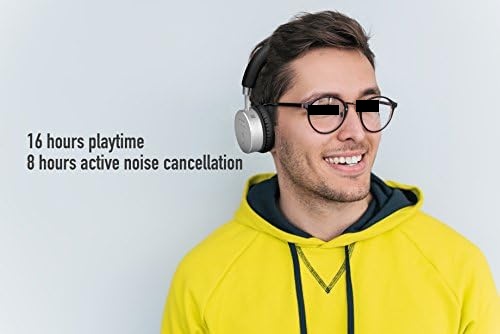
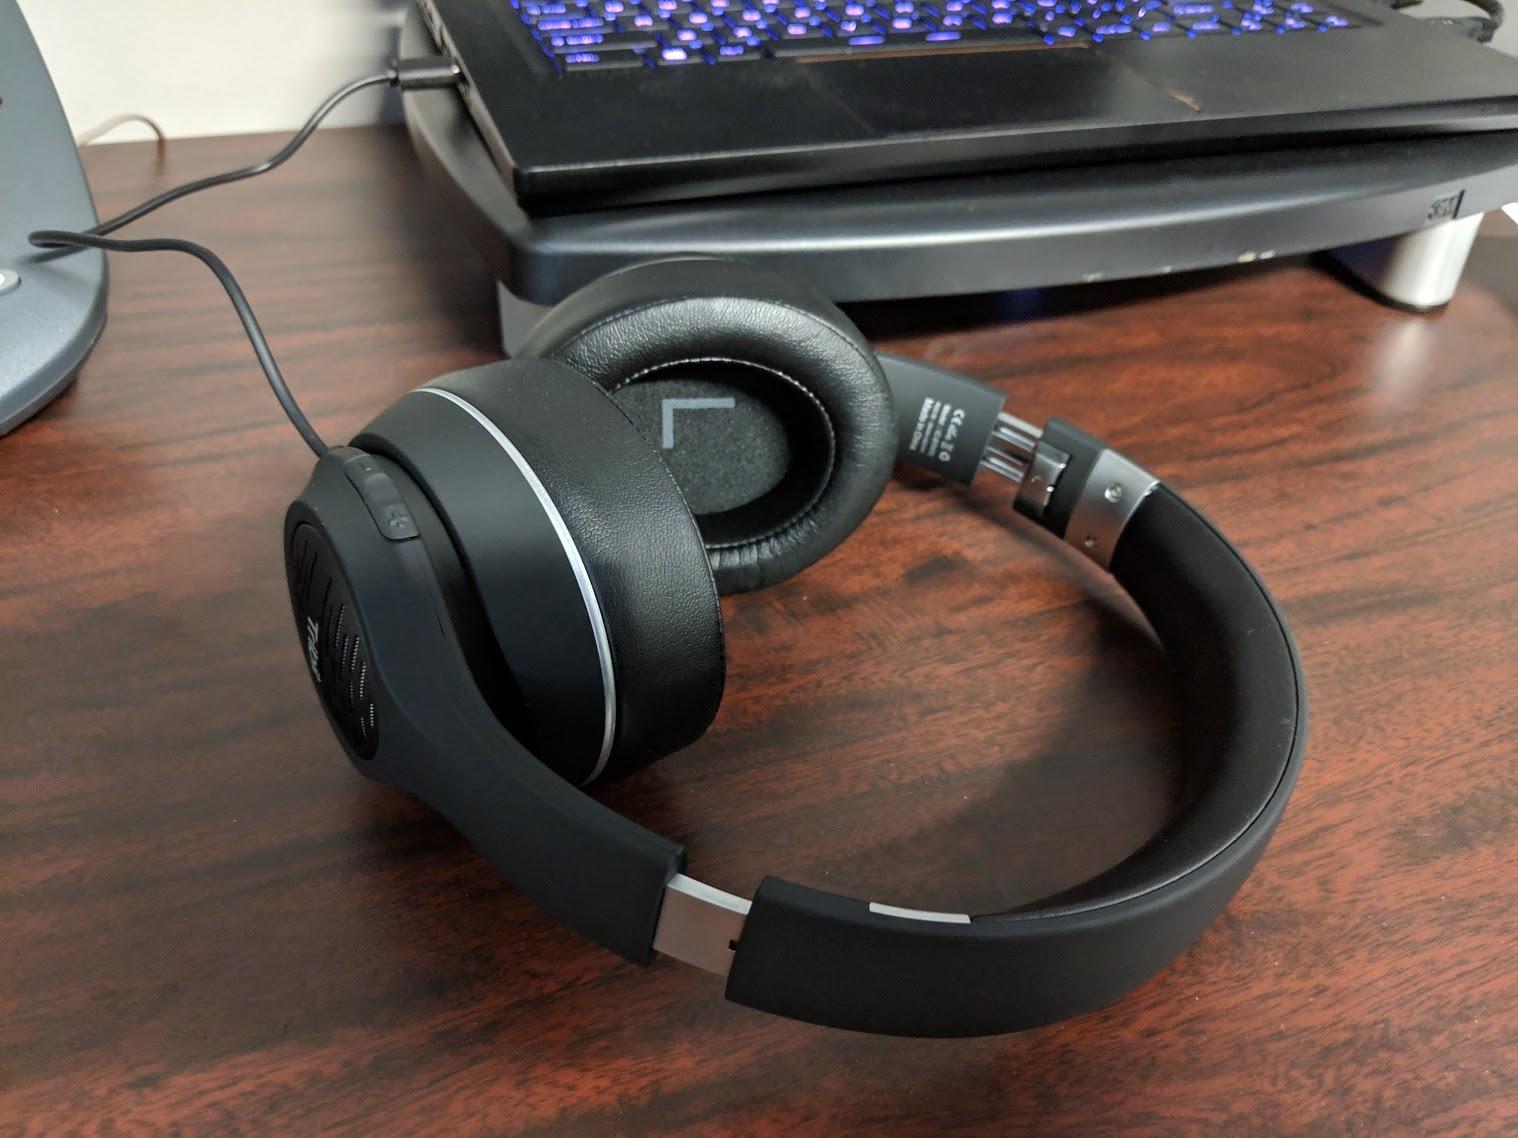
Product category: headphones
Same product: no